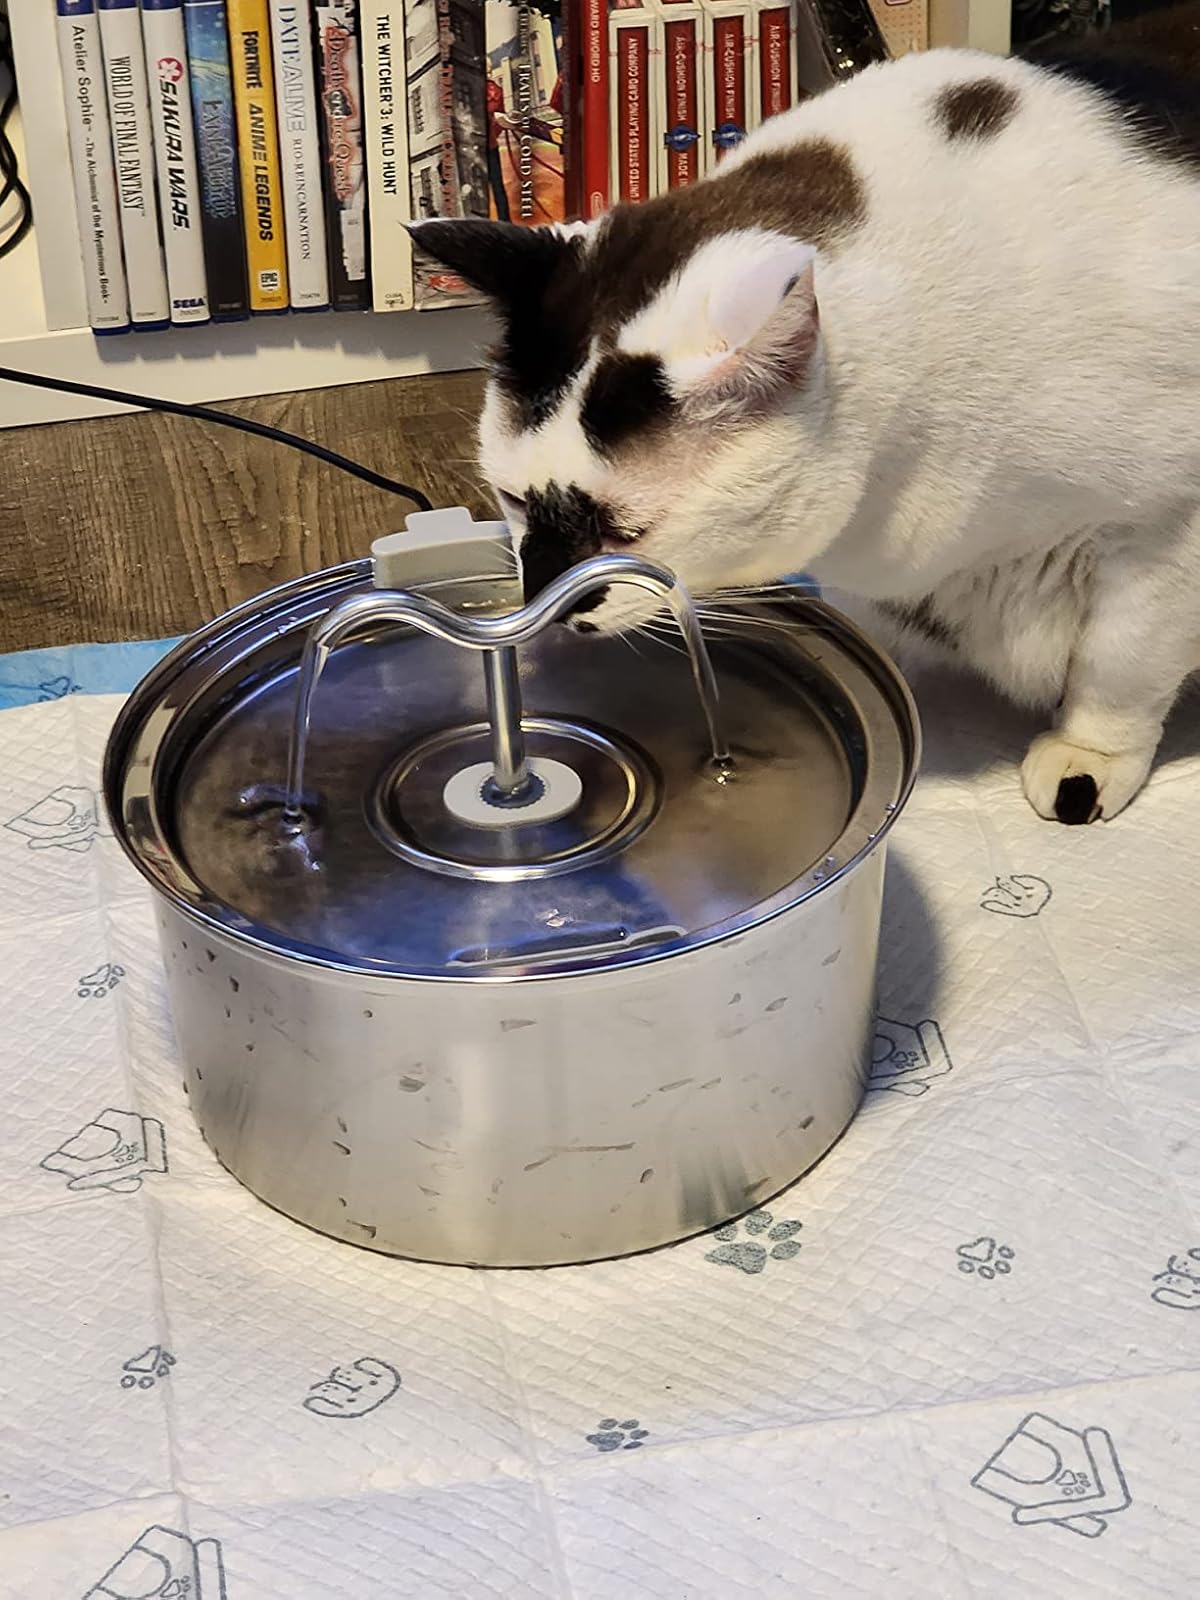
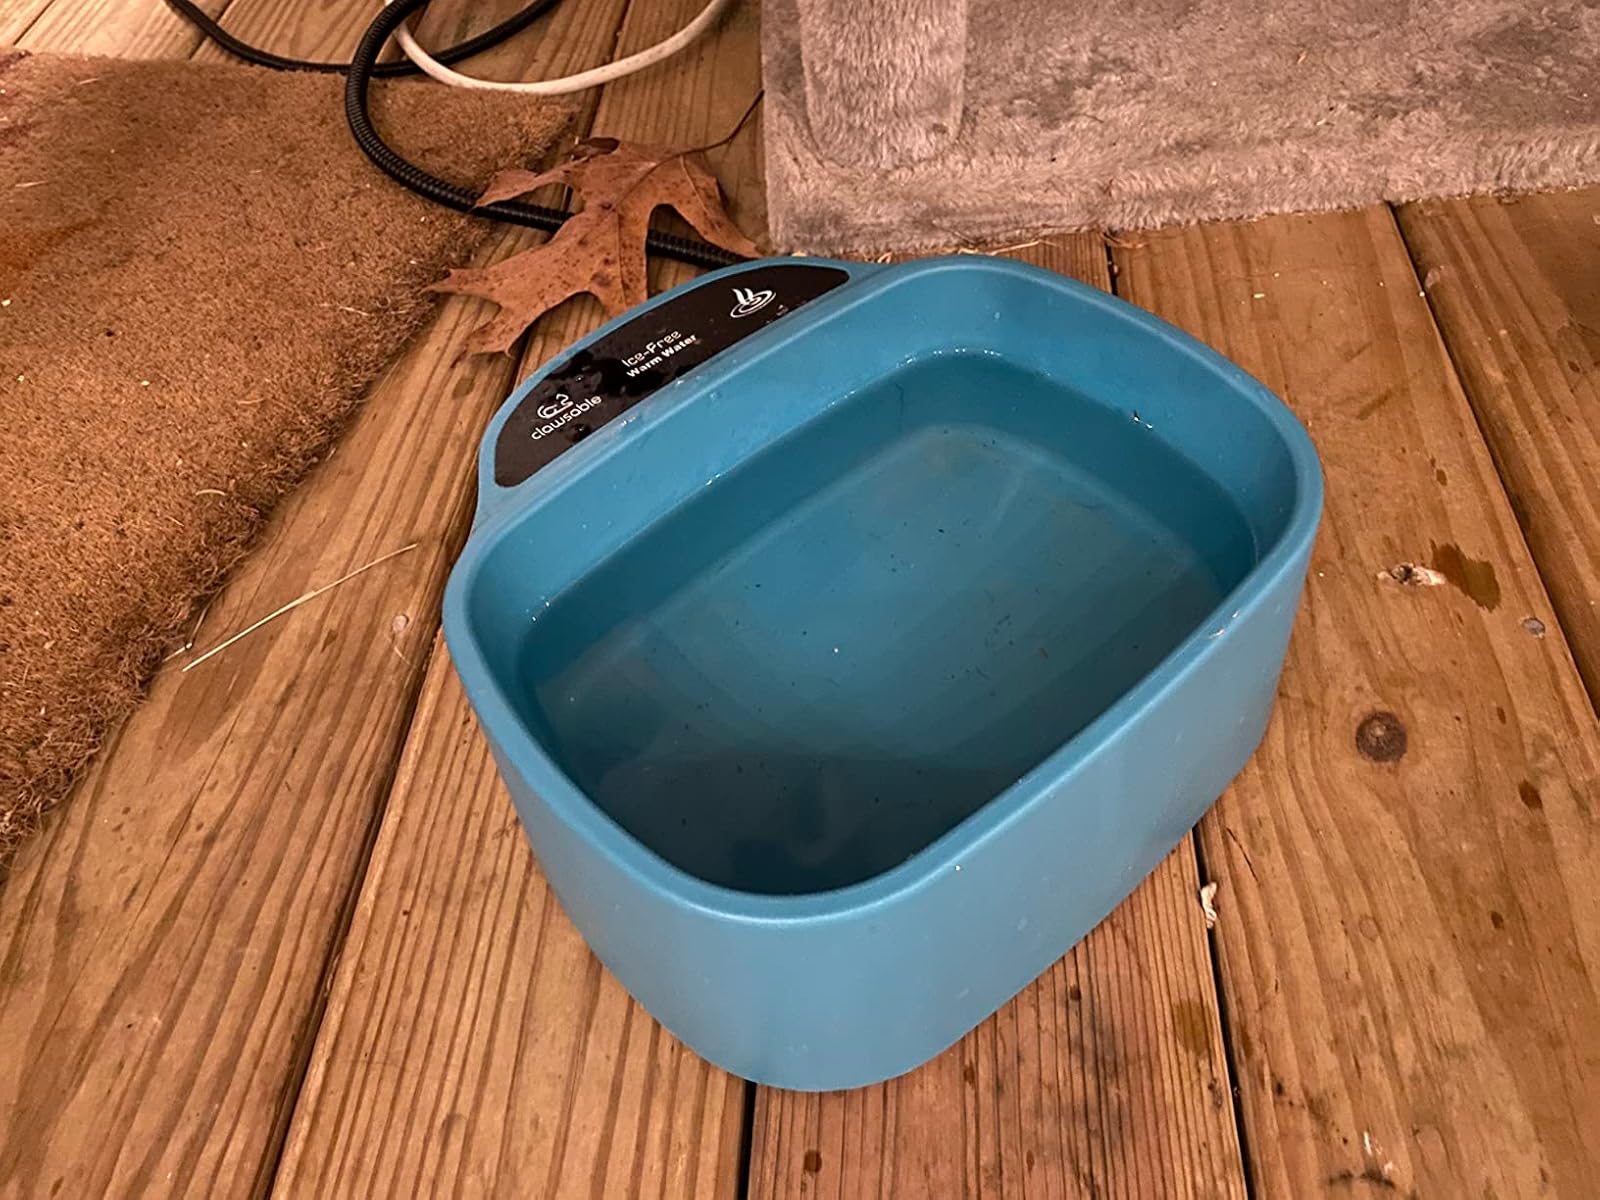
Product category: items_bowl
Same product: no